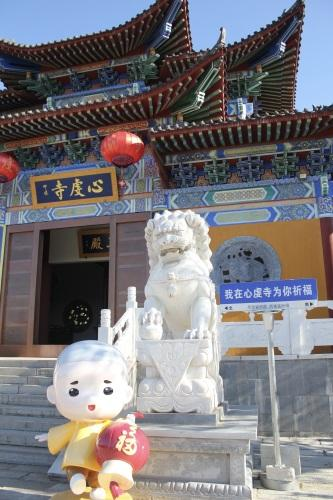
地标名称：心虔寺
所在城市：孝感市·云梦县